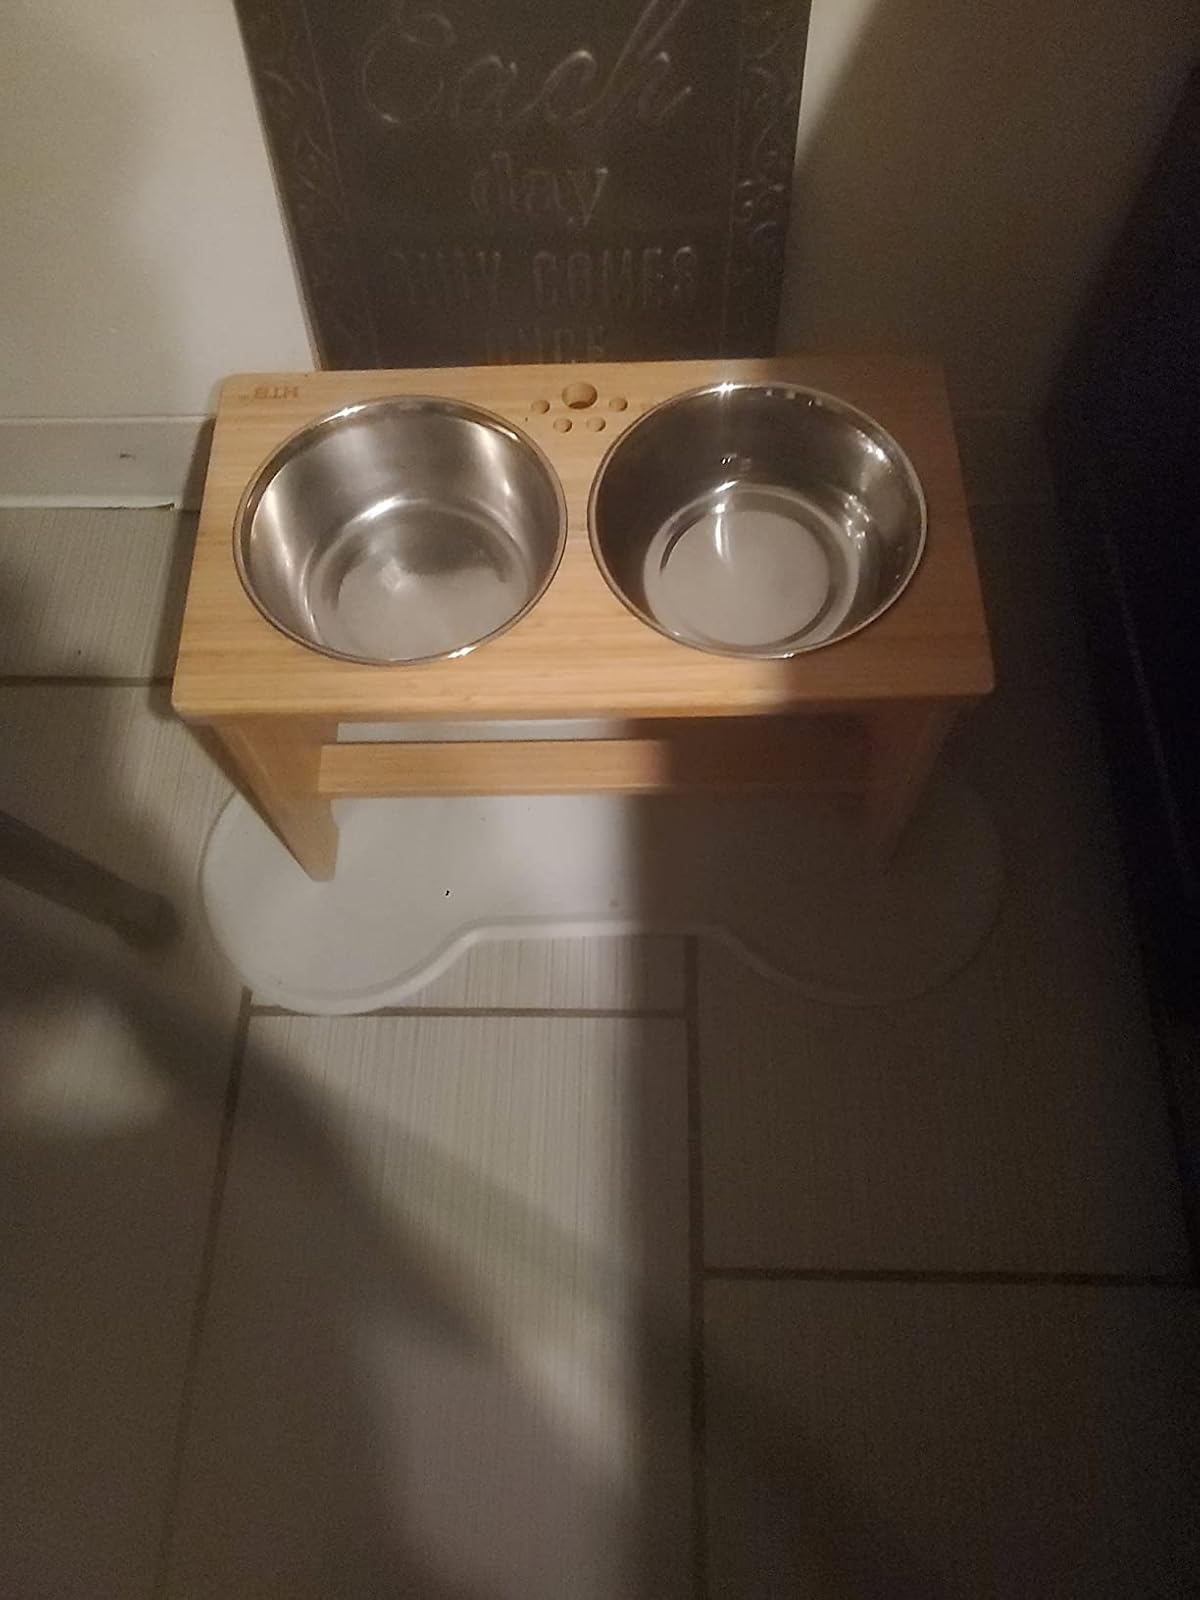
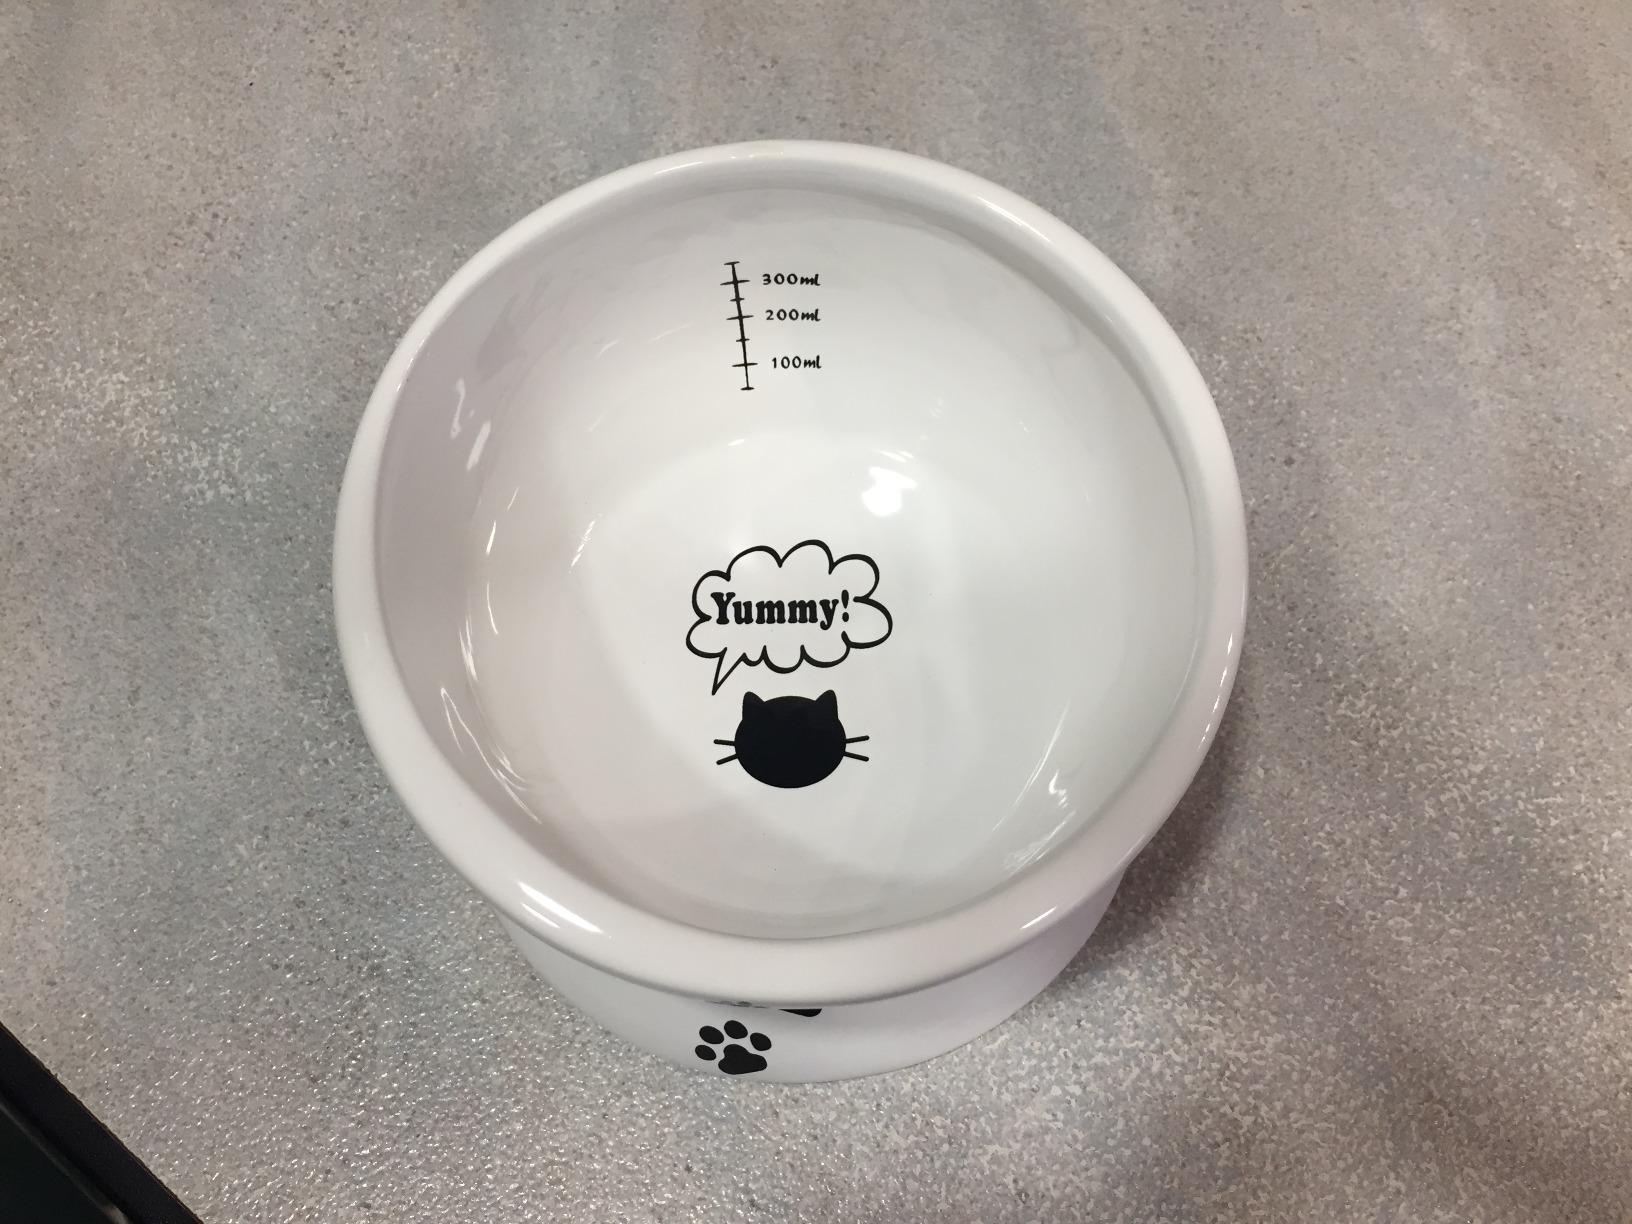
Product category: items_bowl
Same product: no